Lithuanian National Opera and Ballet Theatre

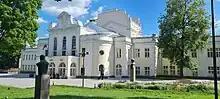
Kaunas State Musical Theatre, original home of LNOBT

Operos vaidykla was founded in 1920 by the Society of Lithuanian Creators of Art in the temporary capital of Kaunas, in the building now known as the Kaunas State Musical Theatre (opened in 1892). The premiere, Verdi's "La Traviata", was performed on 31 December of that year, which is now regarded as the anniversary of the theatre.